Calgary-Northern Hills

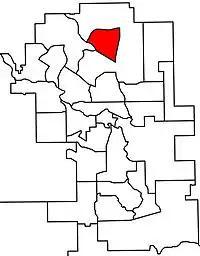
2010 boundaries

Calgary-Northern Hills was a provincial electoral district in Calgary, Alberta, Canada. The district was created in the 2010 boundary redistribution and is mandated to return a single member to the Legislative Assembly of Alberta using the first past the post voting system. It was dissolved in the 2017 boundary redistribution.